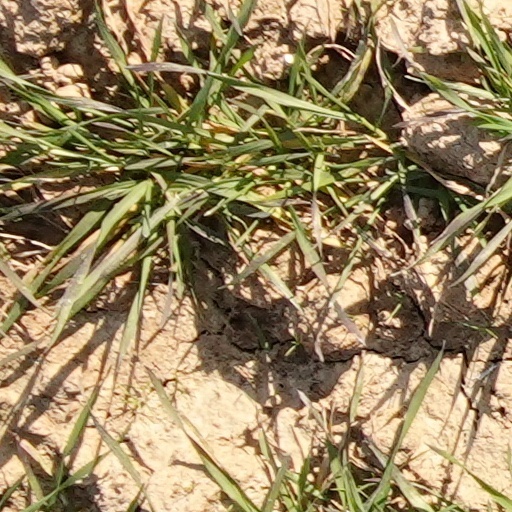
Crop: wheat